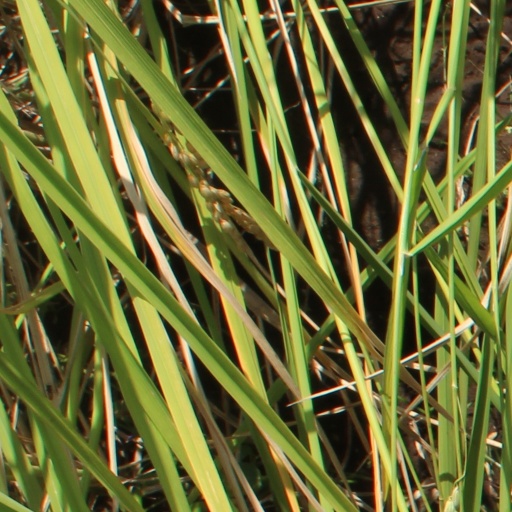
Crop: rice